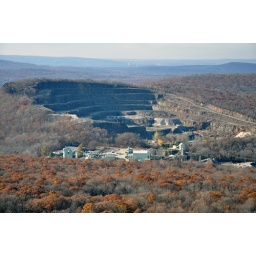
Trap rock from this hill is in many of our roads, and serves as the foundation of our swimming pool...